Marianna Tolo

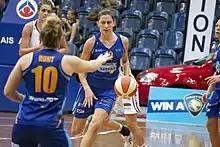

In 2010, Tolo played for the Nunawading Spectres in the SEABL season held between the end of the 2009/2010 WNBL season and start of the 2010/2011 season. Tolo contemplated playing for a Canberra-based SEABL team during the Canberra Capitals off-season in 2012.